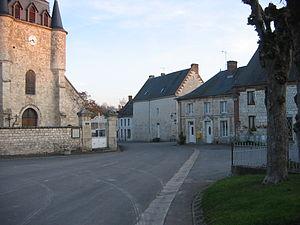
demeures en craie et église au centre de Sévigny-Waleppe Ardennes France
Sévigny-Waleppe est une commune française, située dans le département des Ardennes en région Grand Est.